Periodic table

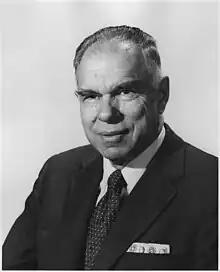
Glenn T. Seaborg

By 1936, the pool of missing elements from hydrogen to uranium had shrunk to four: elements 43, 61, 85, and 87 remained missing. Element 43 eventually became the first element to be synthesized artificially via nuclear reactions rather than discovered in nature. It was discovered in 1937 by Italian chemists Emilio Segrè and Carlo Perrier, who named their discovery technetium, after the Greek word for "artificial". Elements 61 (promethium) and 85 (astatine) were likewise produced artificially in 1945 and 1940 respectively; element 87 (francium) became the last element to be discovered in nature, by French chemist Marguerite Perey in 1939. The elements beyond uranium were likewise discovered artificially, starting with Edwin McMillan and Philip Abelson's 1940 discovery of neptunium (via bombardment of uranium with neutrons). Glenn T. Seaborg and his team at the Lawrence Berkeley National Laboratory (LBNL) continued discovering transuranium elements, starting with plutonium in 1941, and discovered that contrary to previous thinking, the elements from actinium onwards were congeners of the lanthanides rather than transition metals. Bassett (1892), Werner (1905), and the French engineer Charles Janet (1928) had previously suggested this, but their ideas did not then receive general acceptance. Seaborg thus called them the actinides. Elements up to 101 (named mendelevium in honour of Mendeleev) were synthesized up to 1955, either through neutron or alpha-particle irradiation, or in nuclear explosions in the cases of 99 (einsteinium) and 100 (fermium).